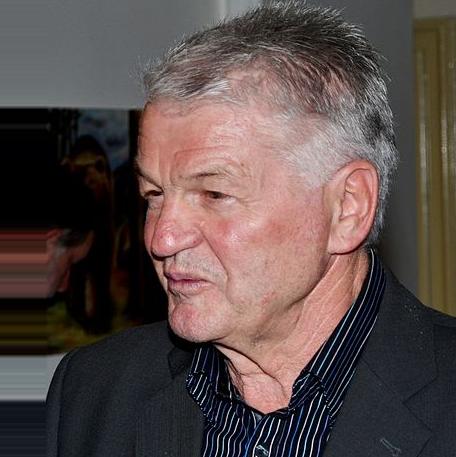
Age: 68